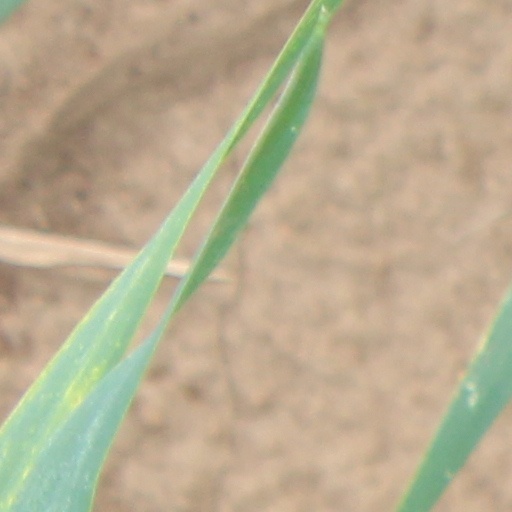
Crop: wheat